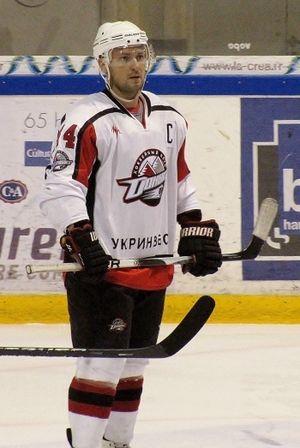
Serhiï Varlamov lors de la Coupe Continentale de hockey 2012 à Rouen